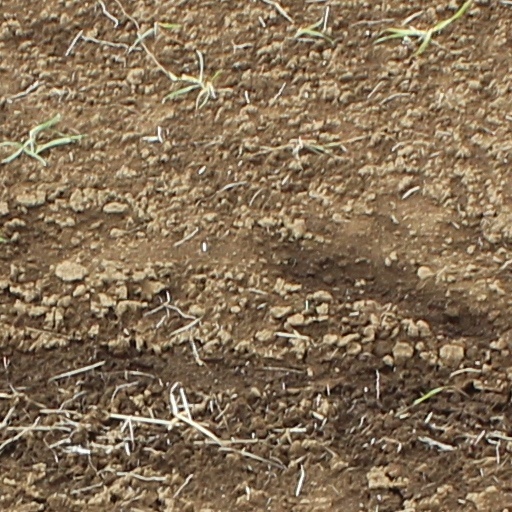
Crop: wheat